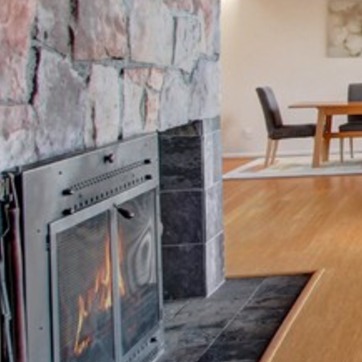
Material: stone